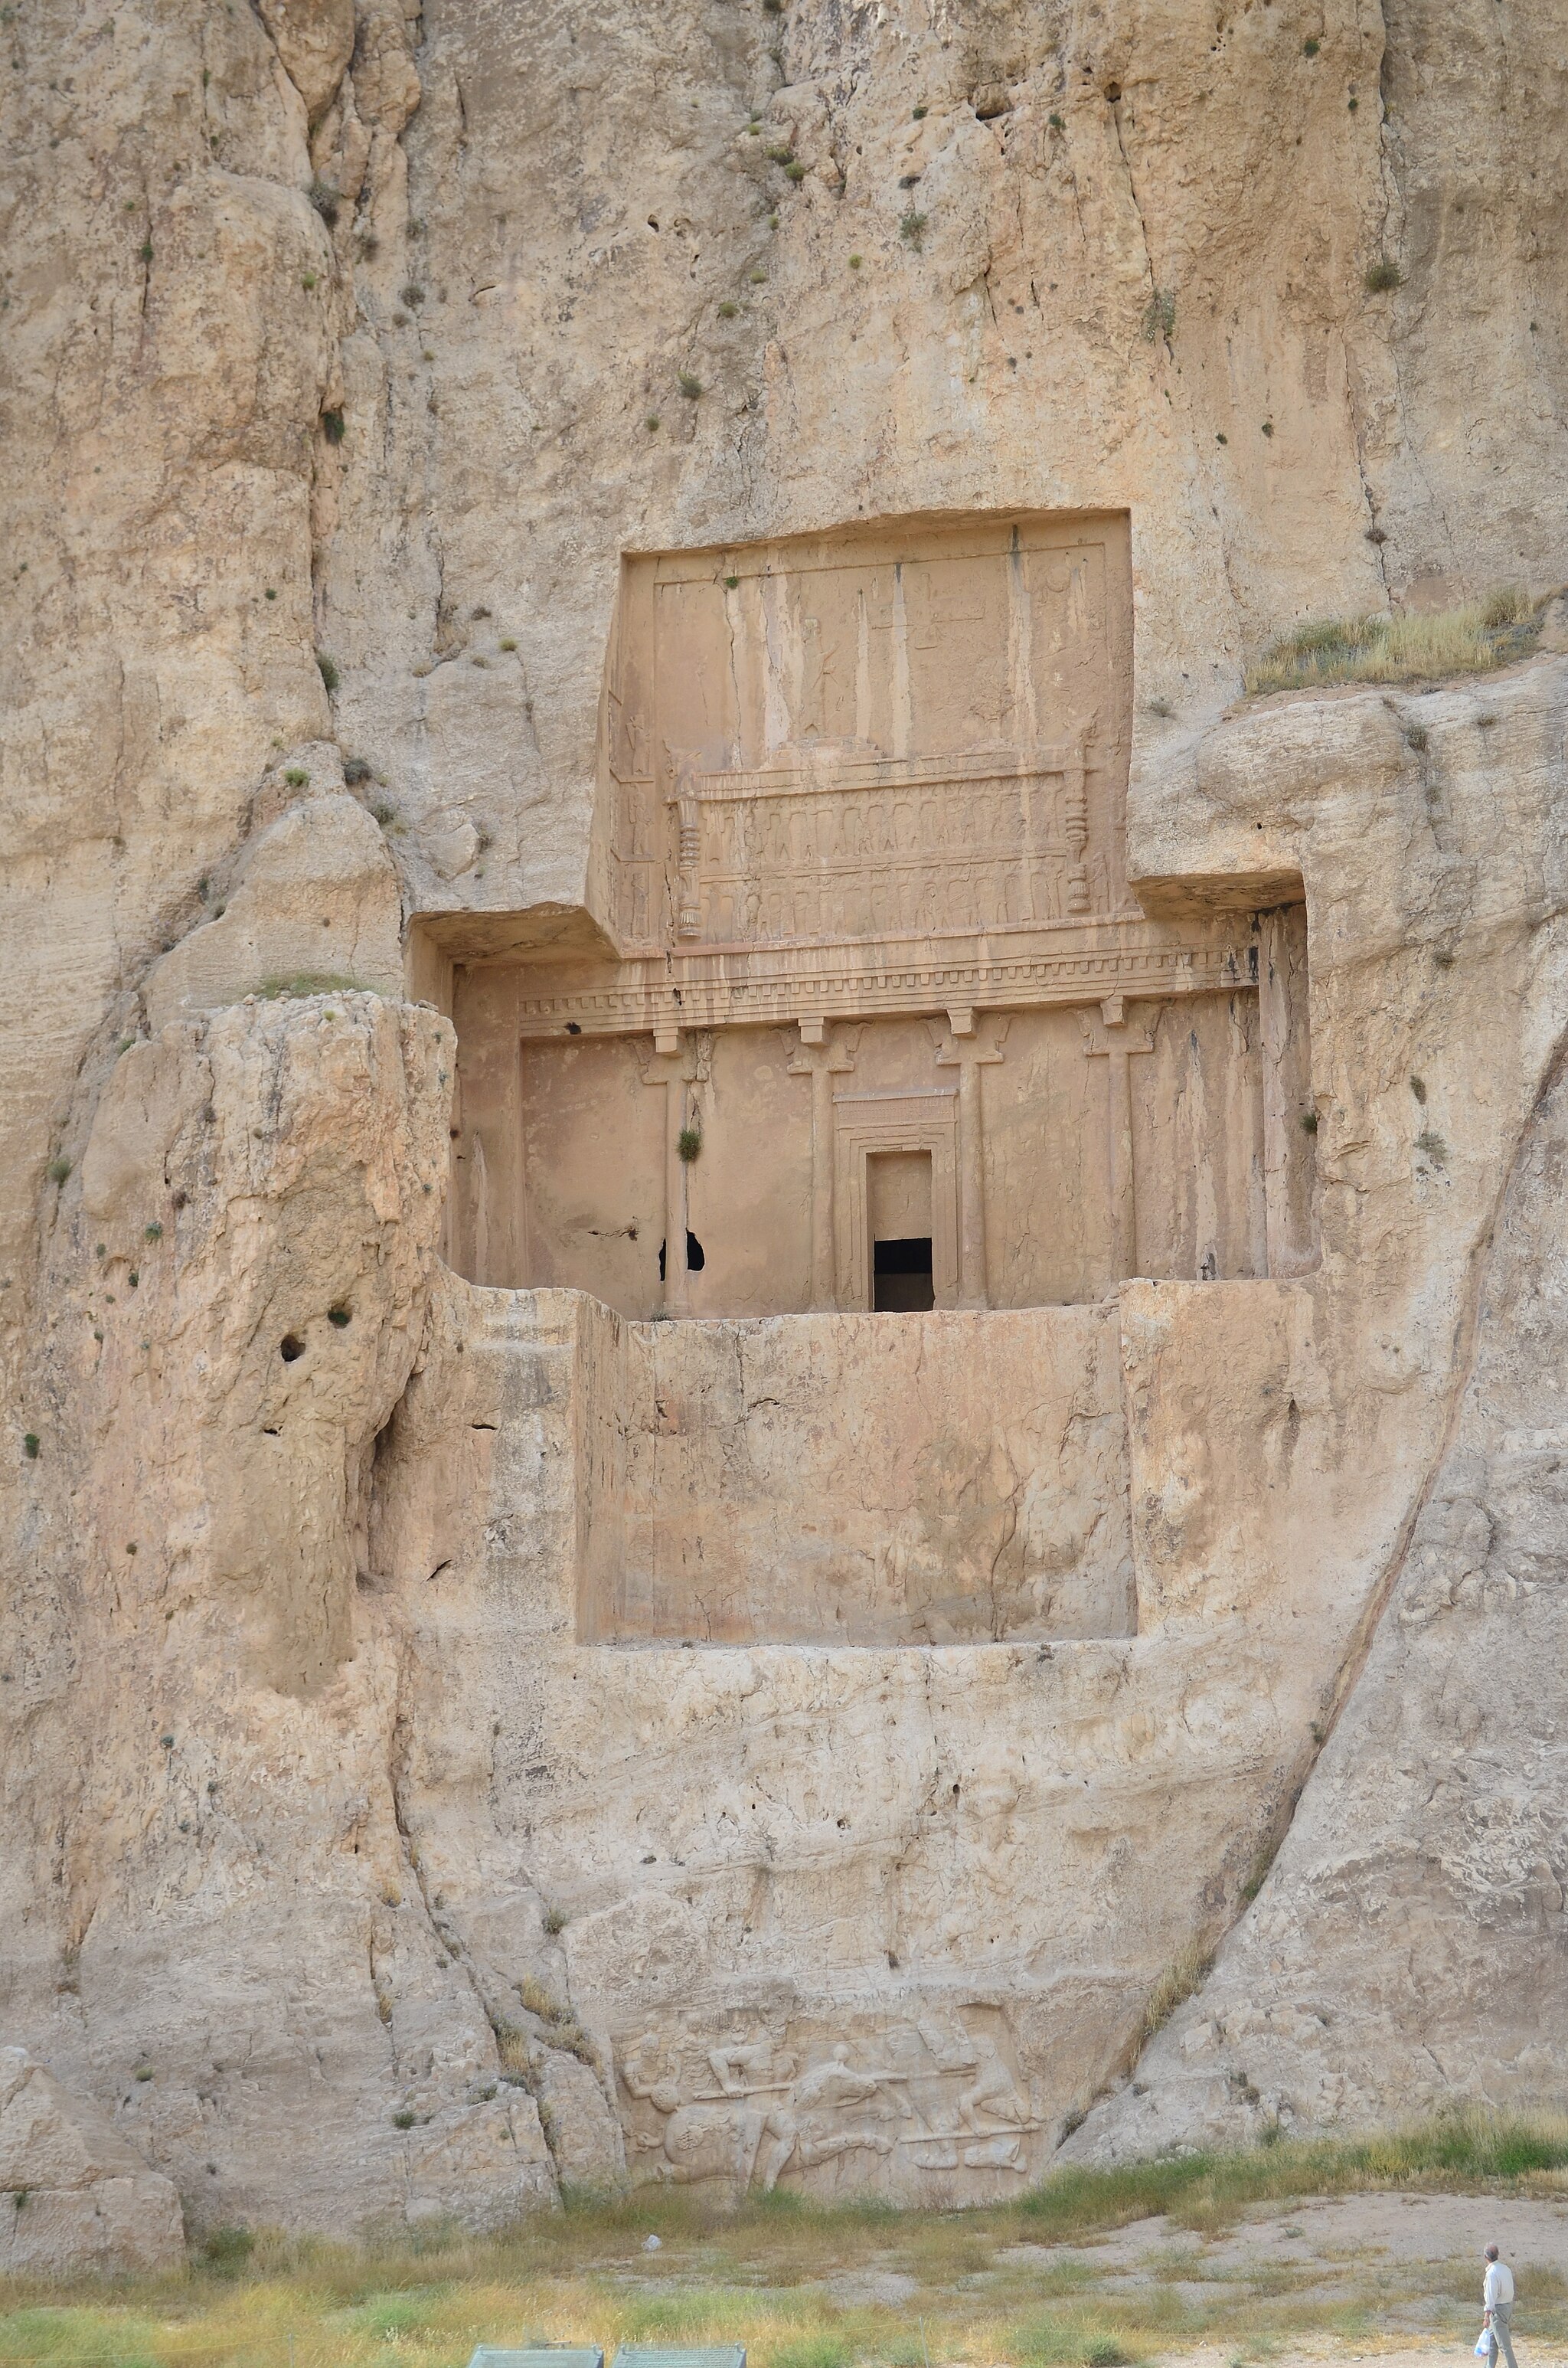
Title: Naqshe Rostam Darafsh Ordibehesht 93 (50)
Description: Naqsh-e Rustam
Date: 2014-05-05 16:56:05
Categories: GFDL, Taken with Nikon D5100, Tomb of Artaxerxes I, License migration redundant, Self-published work, Photos by Darafsh Kaviyani